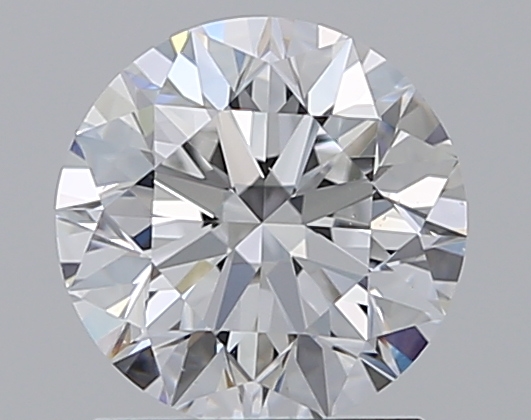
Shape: round
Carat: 1.51
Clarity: VS2
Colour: D
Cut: EX
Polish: EX
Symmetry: EX
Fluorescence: N
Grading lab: GIA
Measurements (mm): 7.25 x 7.3 x 4.57